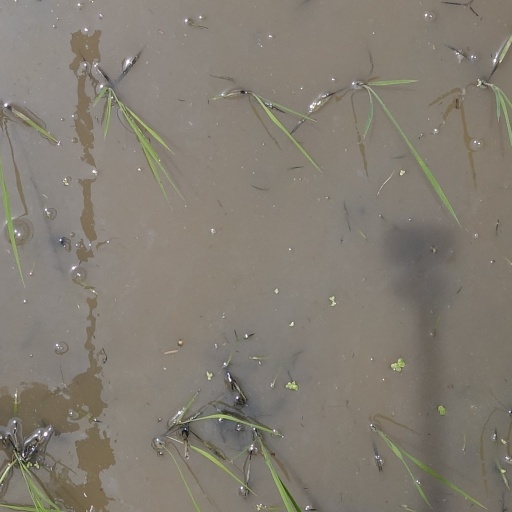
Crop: rice